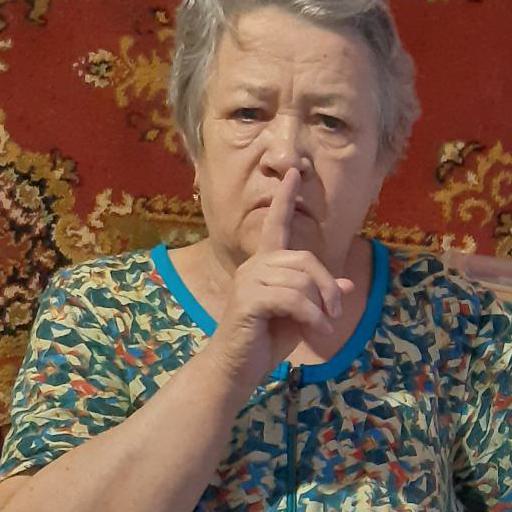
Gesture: mute